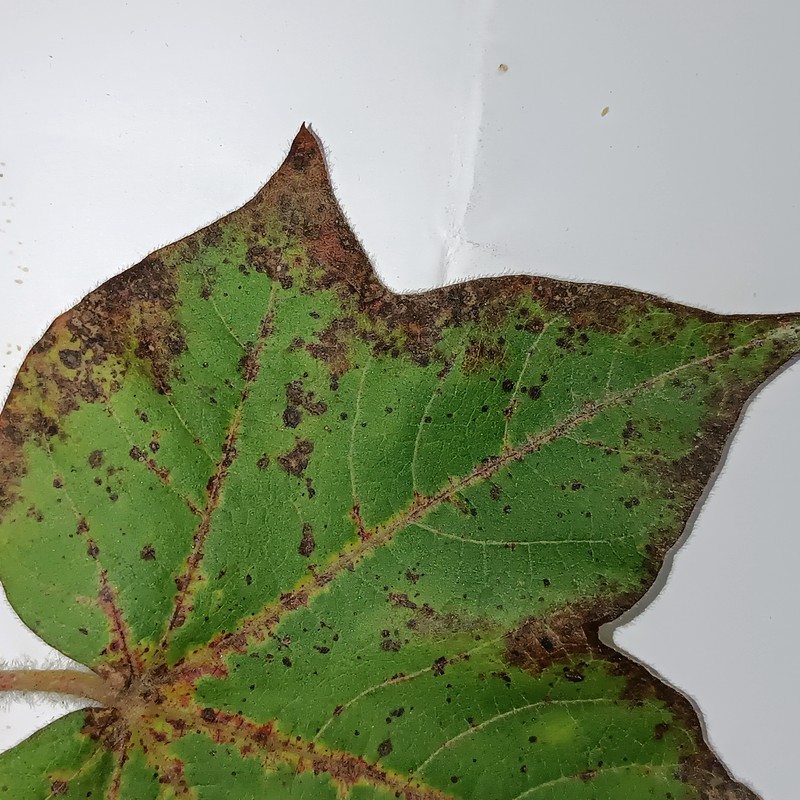
Label: Bacterial Blight